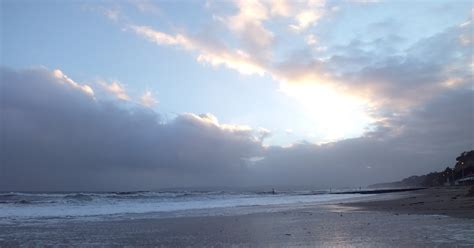
Weather: cloudy or overcast